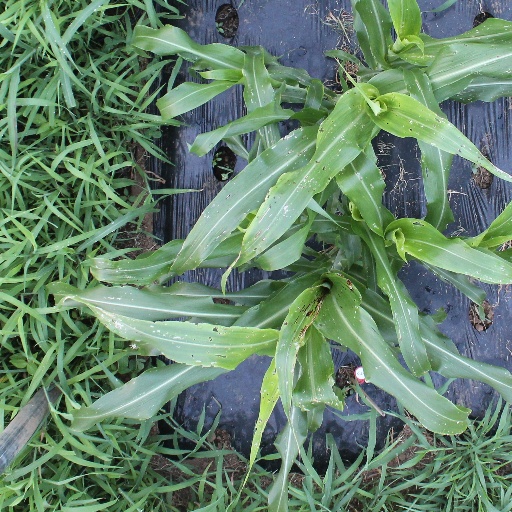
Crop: sorghum